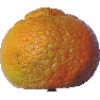
Label: Mandarine 1